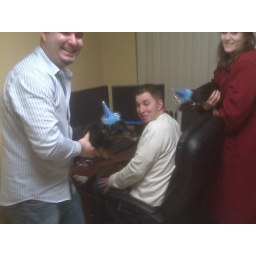
The dogs dressed up in little party hats to wish their Uncle Zach a happy birthday.